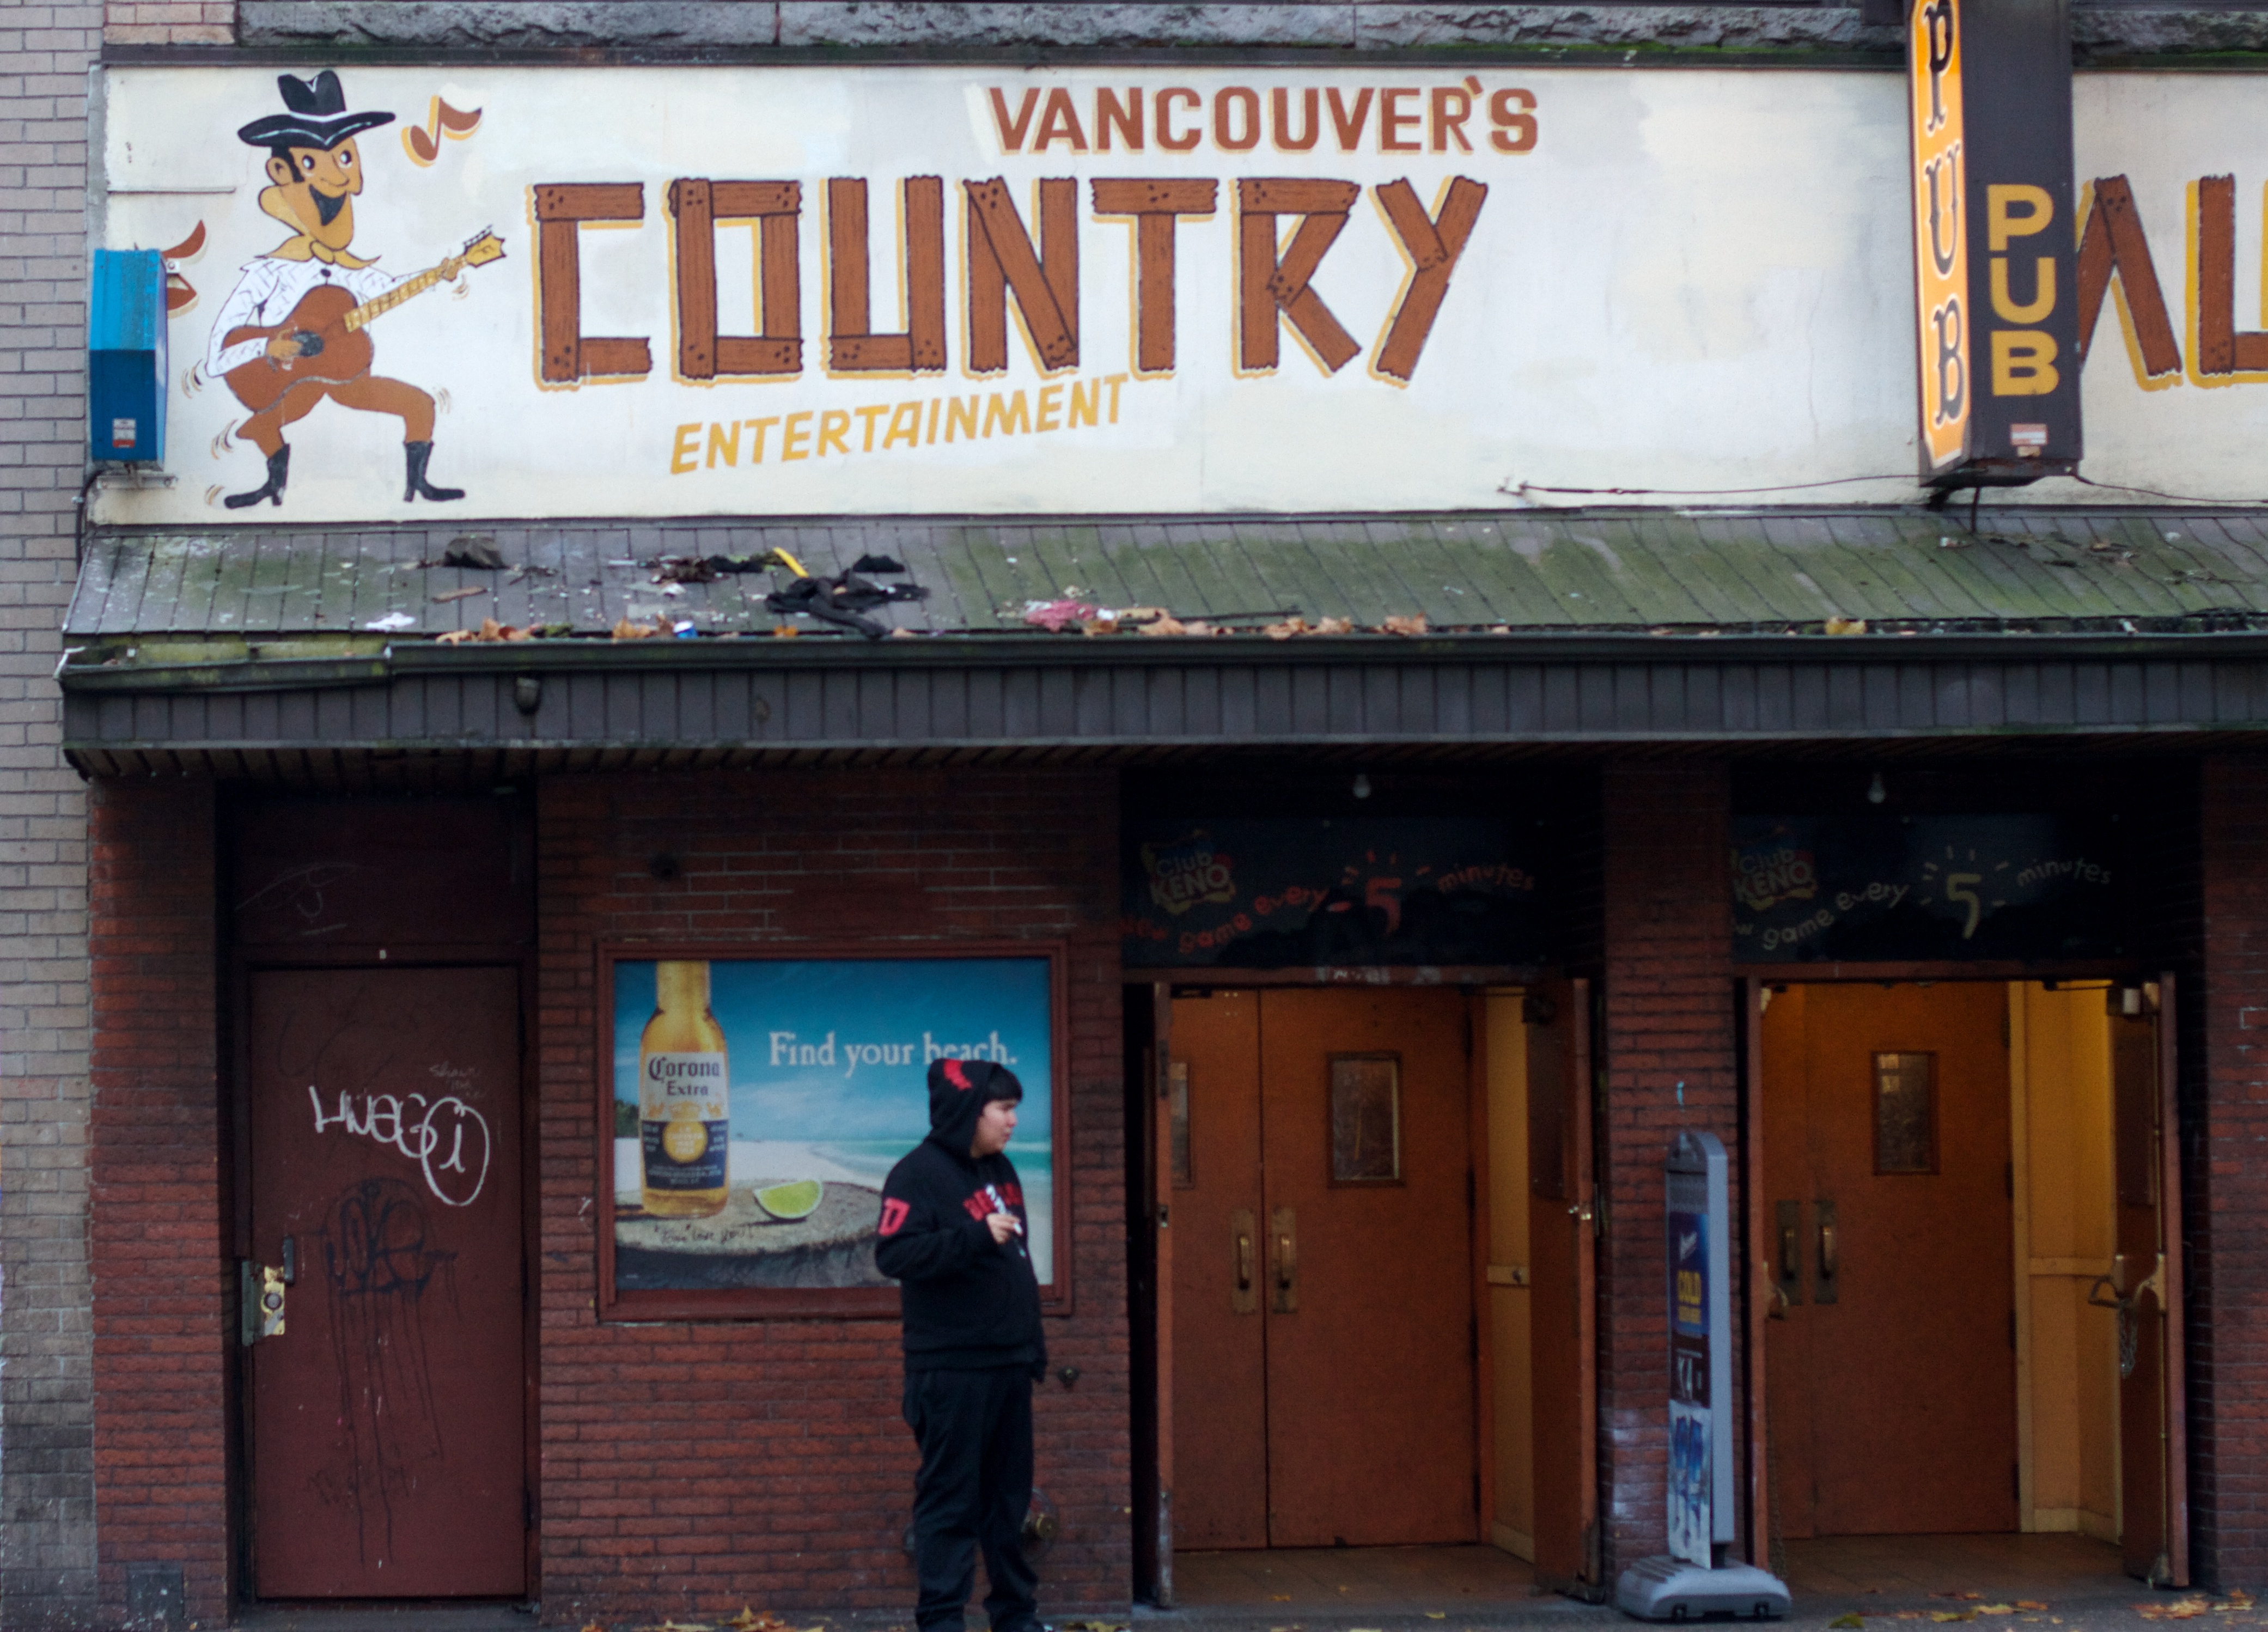
street, restaurant, sign, urban area